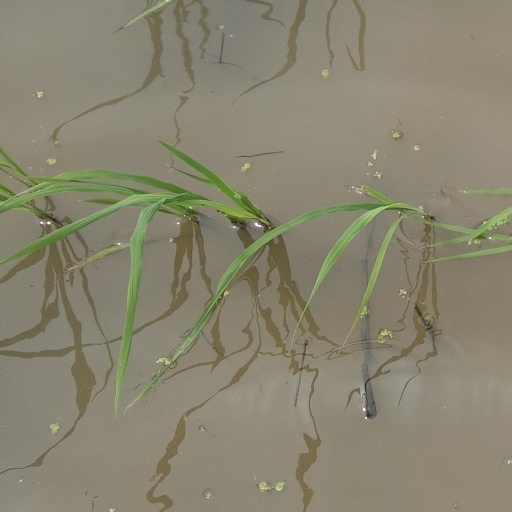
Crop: rice